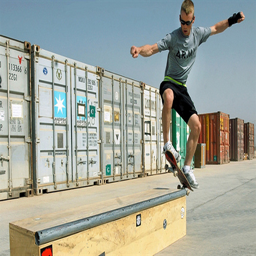
A man riding a skateboard up on a railing pipe.
A skateboarder concentrates intently while attempting a slide trick.
A young military man is balancing a skateboard on the edge of a wooden crate.
A young man is riding a skateboard along a rail.
A boy is riding his skateboard on the edge of a bench.